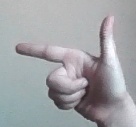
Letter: yaa